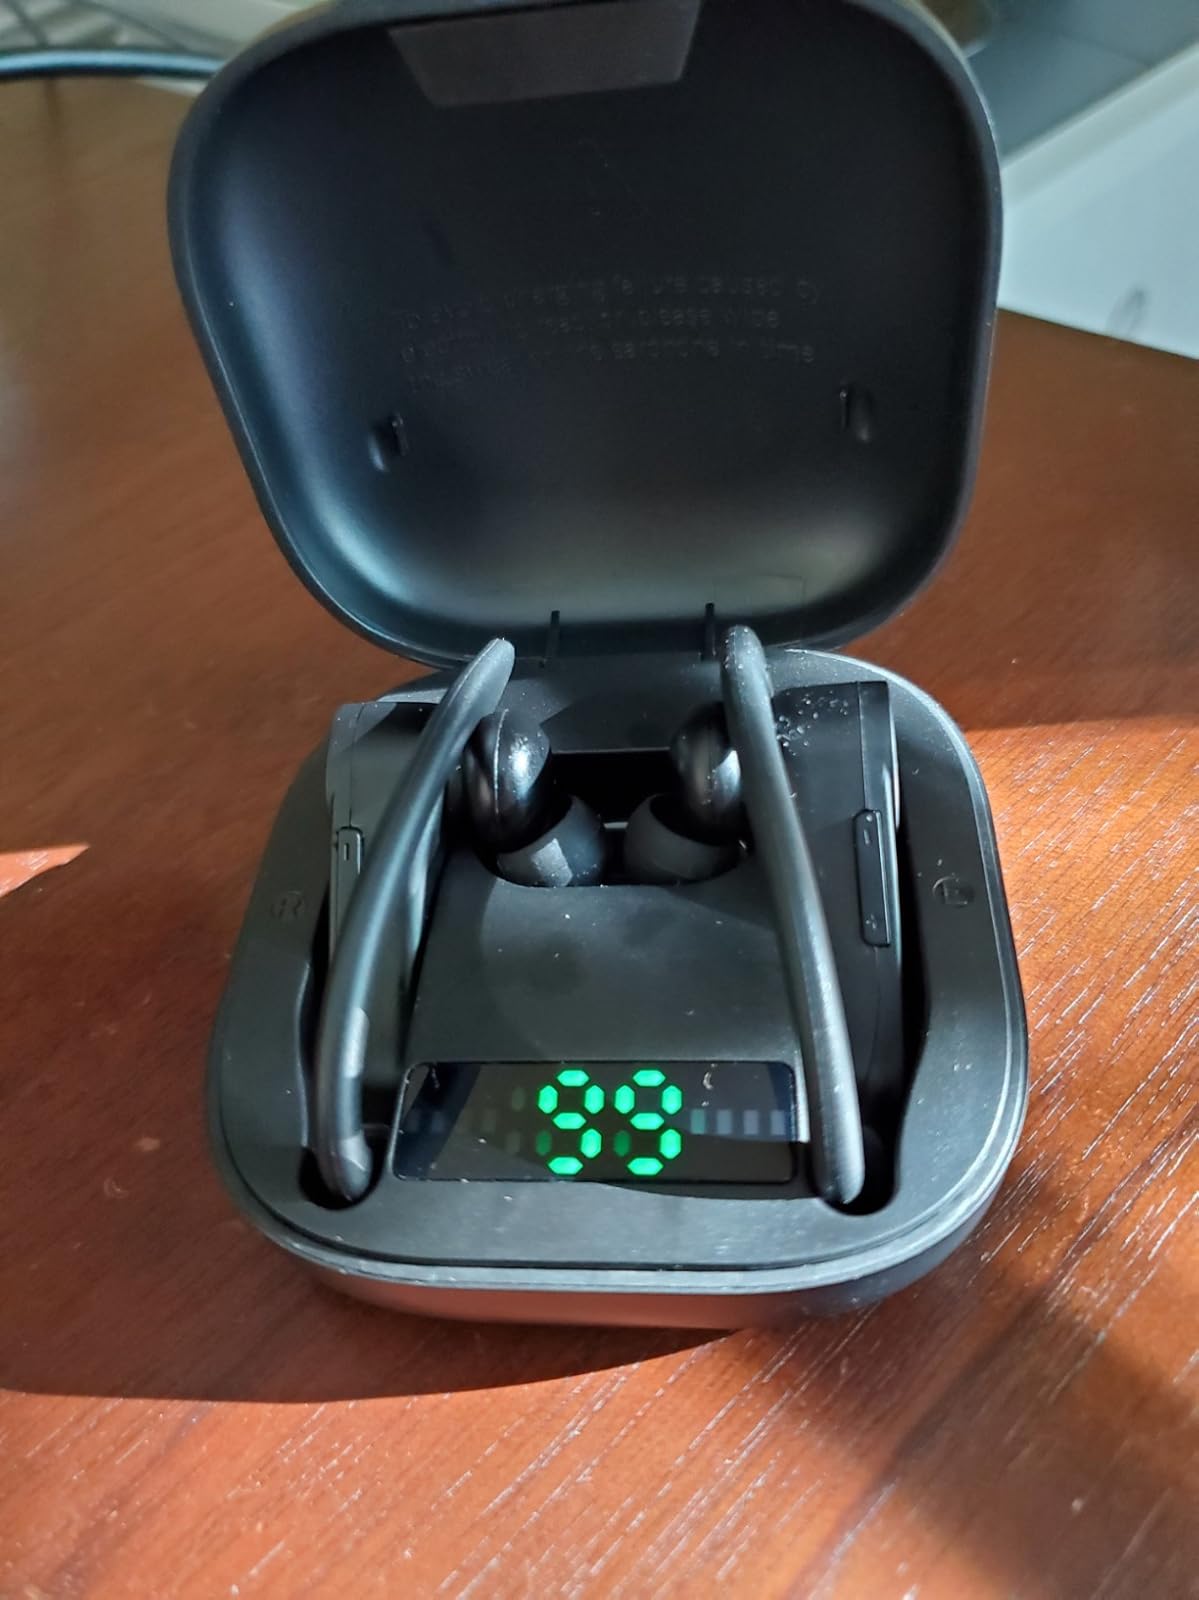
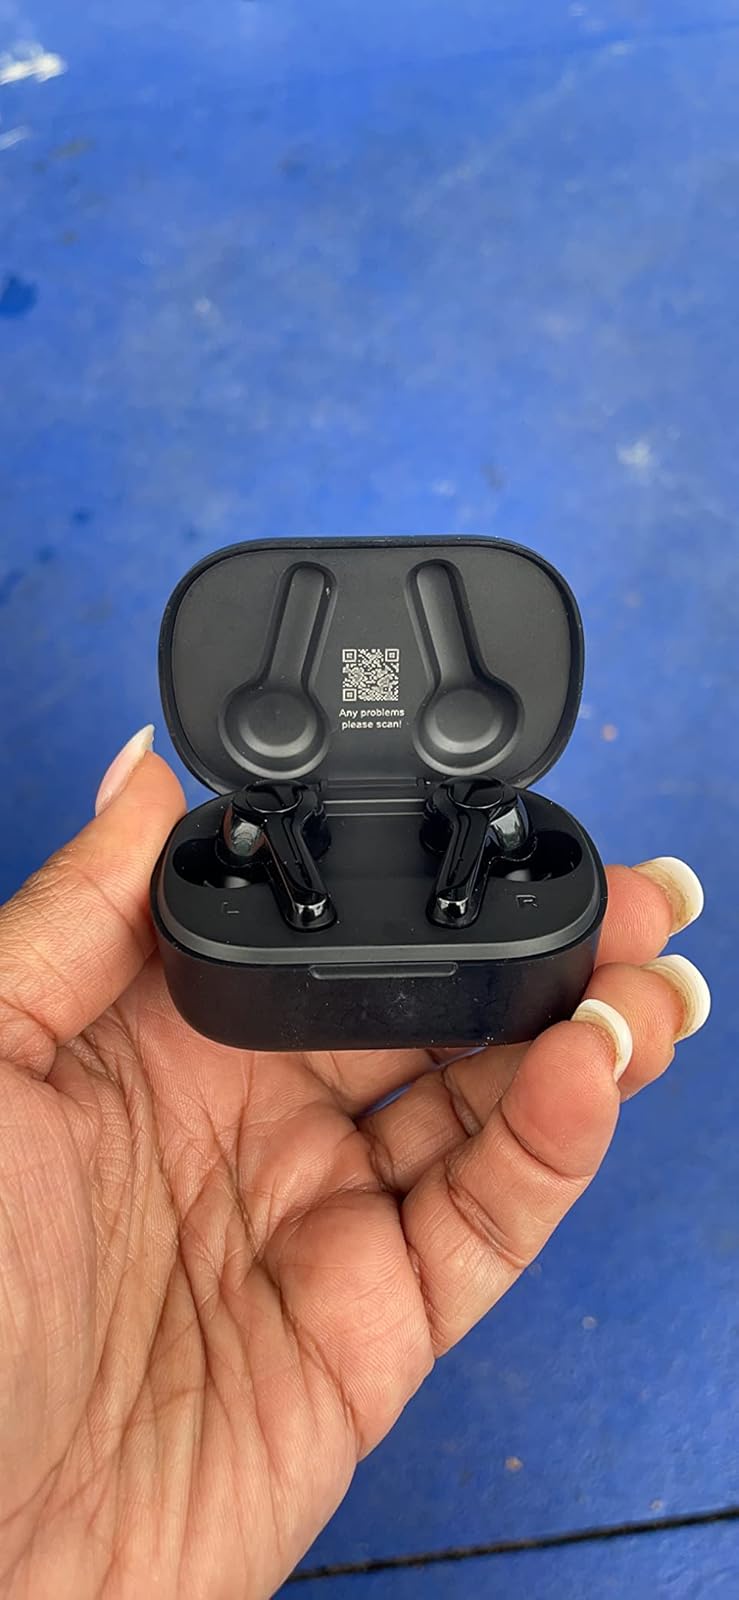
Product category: earbuds
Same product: no